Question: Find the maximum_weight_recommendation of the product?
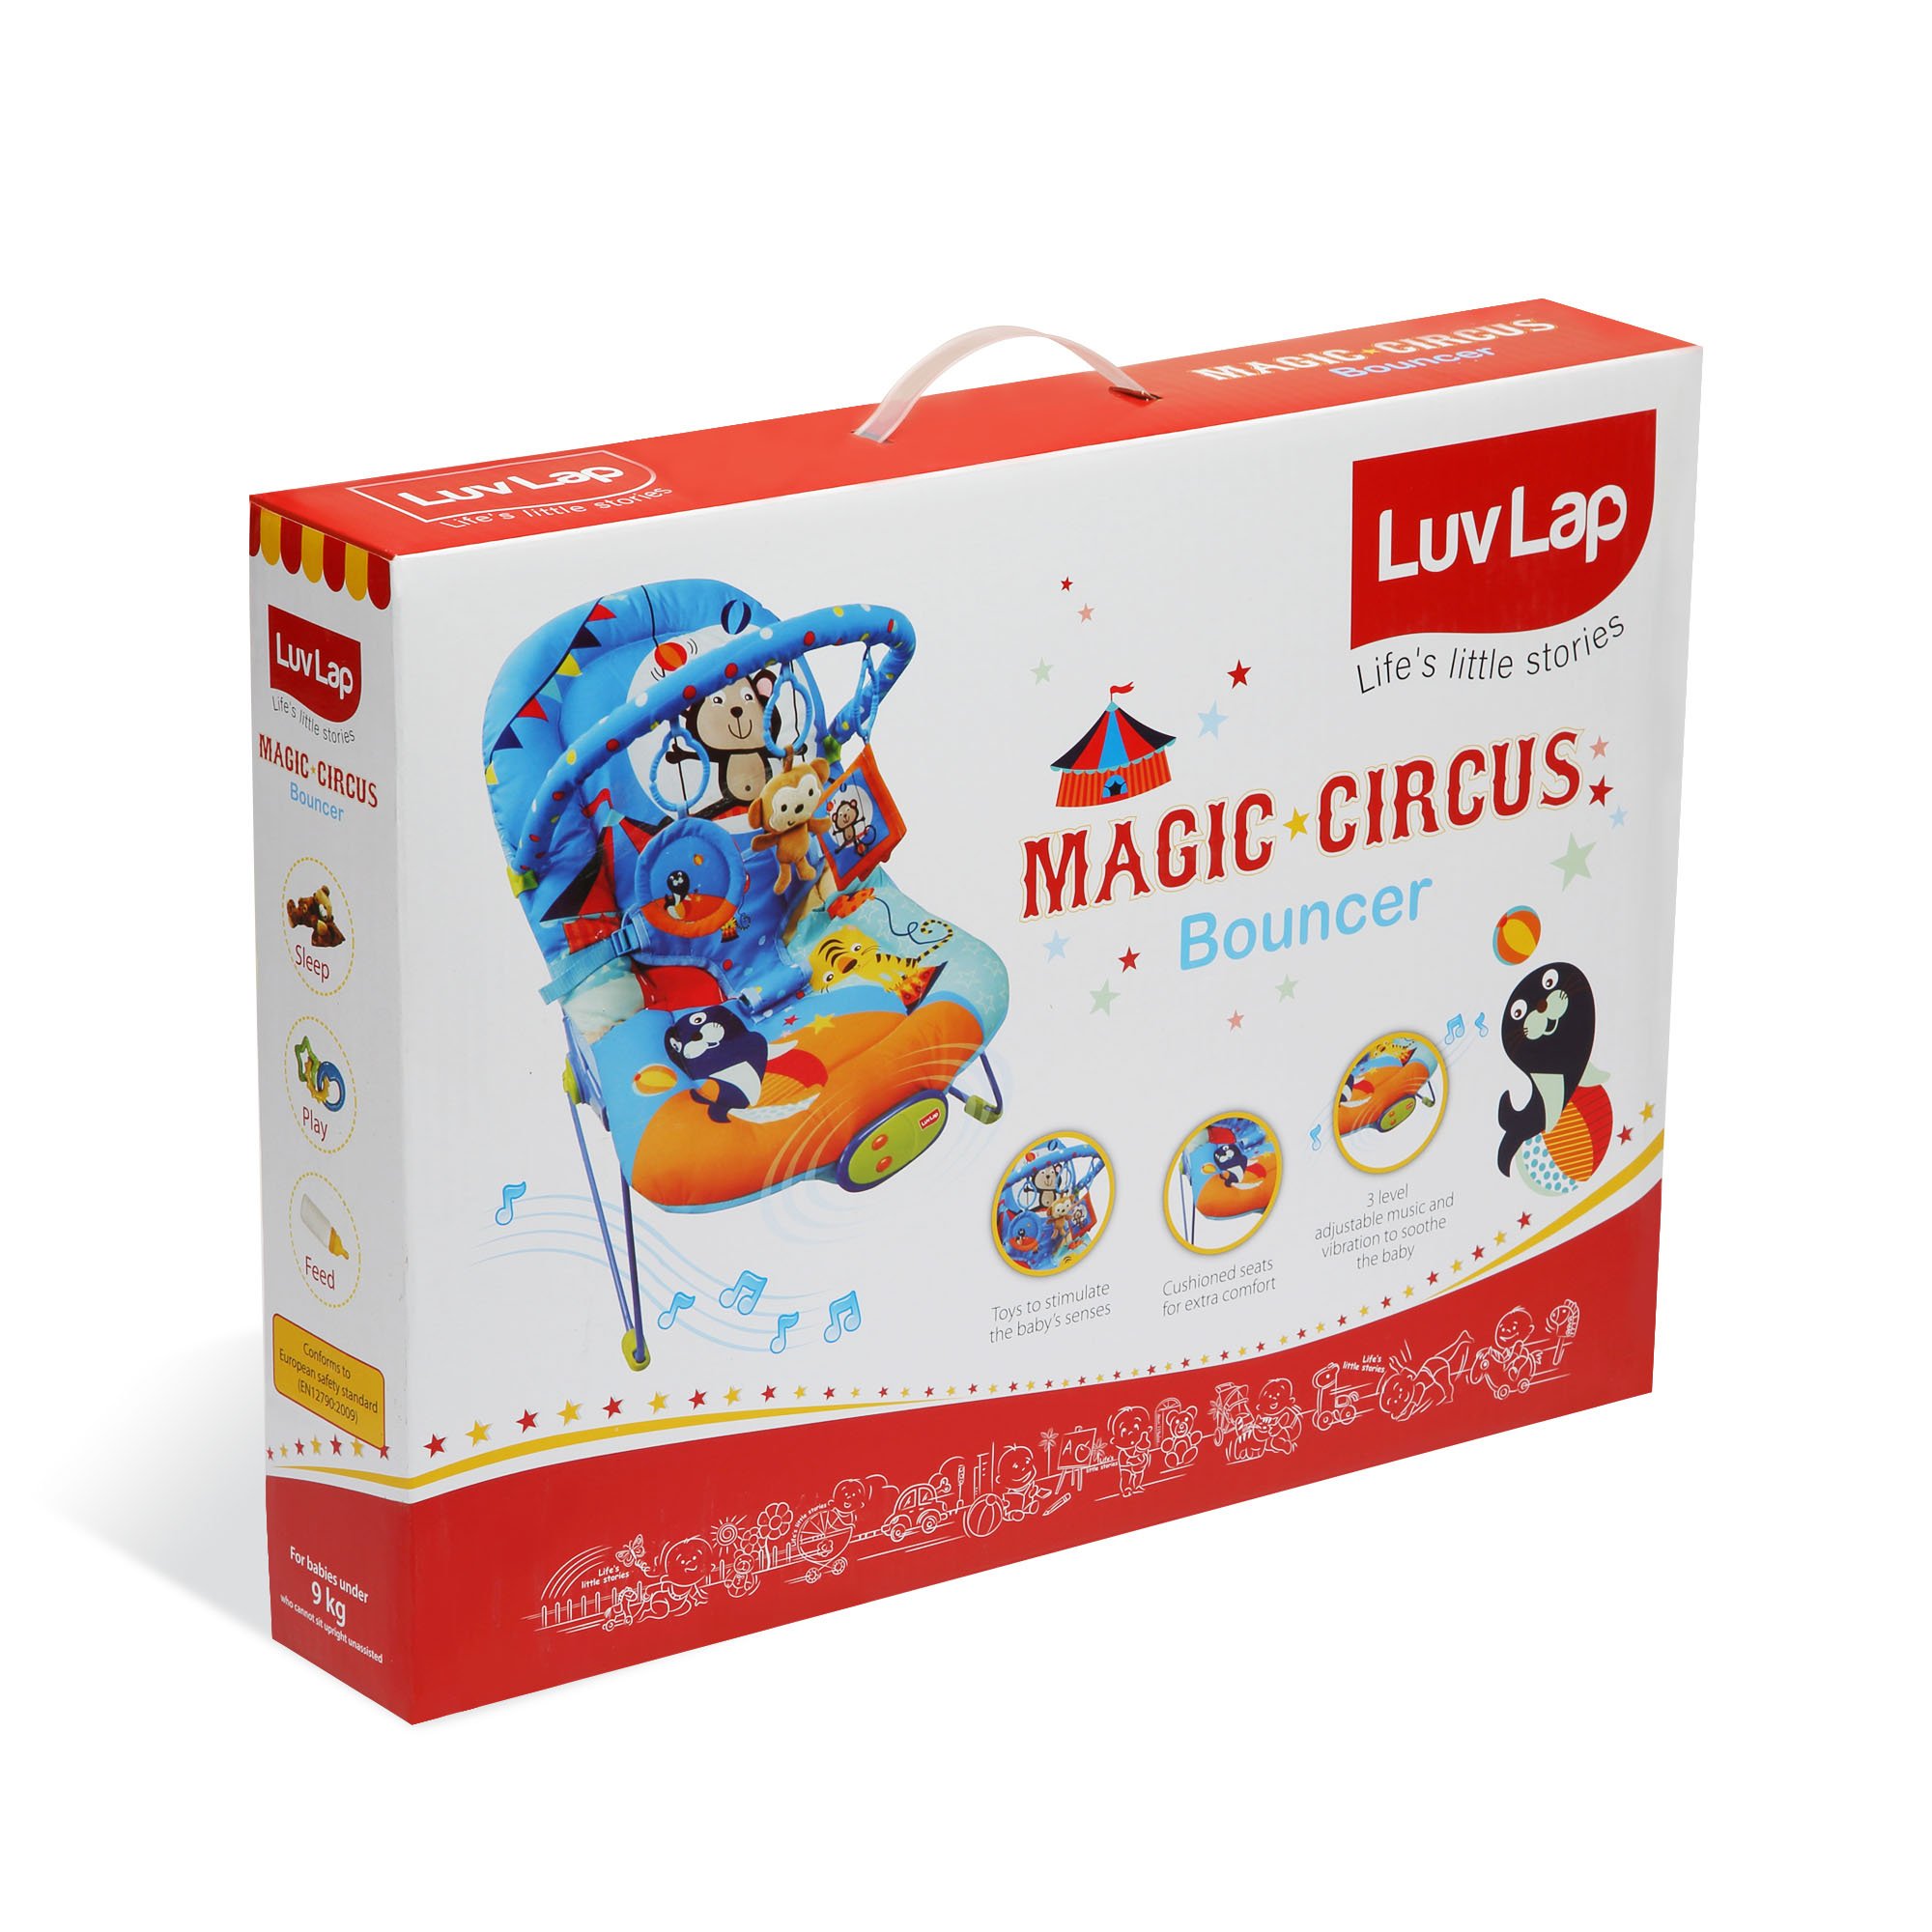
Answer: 9 kilogram